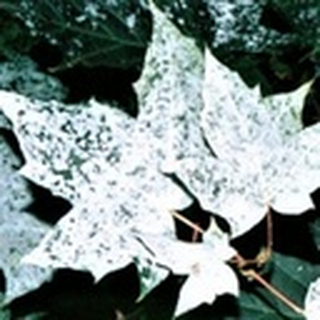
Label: cotton_powdery_mildew